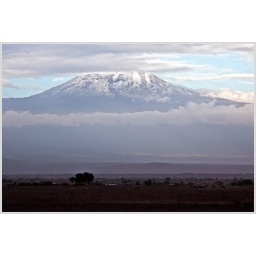
Near sundown on the road between Arusha and Moshe, Kilimanjaro towers above the African plains.